Oswald Lorenz

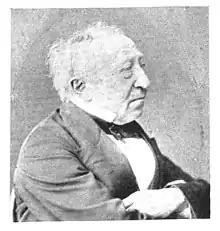

Born in Johanngeorgenstadt, Lorenz was the son of the schoolmaster Christian Gottlob Lorenz and came from the Erzgebirge region of Saxony. As a music teacher and writer, he became a friend of Robert Schumann, whose music journal he edited from 1 July to 31 December 1844. He wrote numerous articles for the "Neue Zeitschrift für Musik" which had been published since 1834. In this journal, under the pseudonym "Hans Grobgedakt", he published in 1843 his review of "Zehn Adagio in freiern Styl für die Orgel – Op. 11" of the organist Christian Gottlob Höpner at the Dresden Frauenkirche. At the end of 1844, Lorenz moved to Winterthur, where he worked as a singing teacher and organist from 1845 to 1872 and where he died at the age of 82 in 1889.